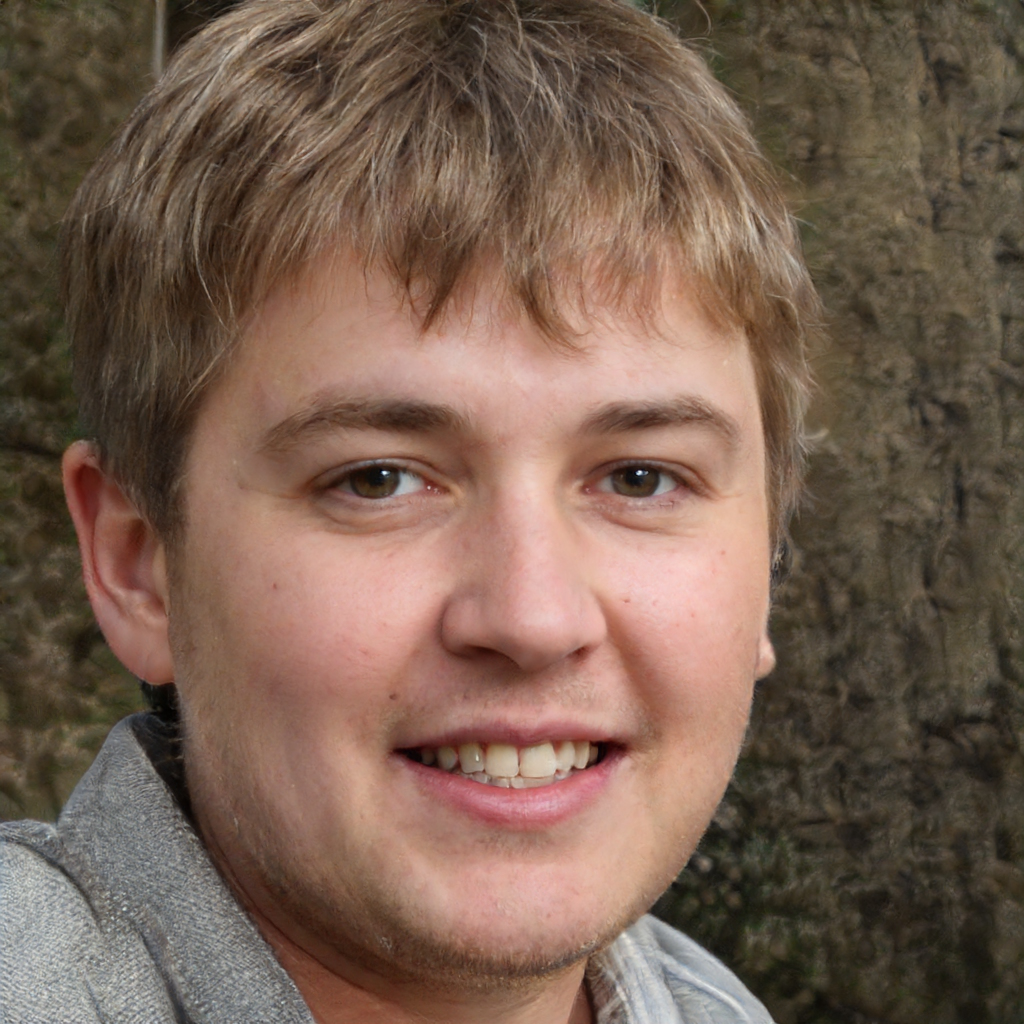
Gender: Male